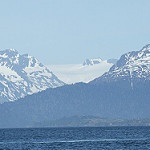
Label: glacier